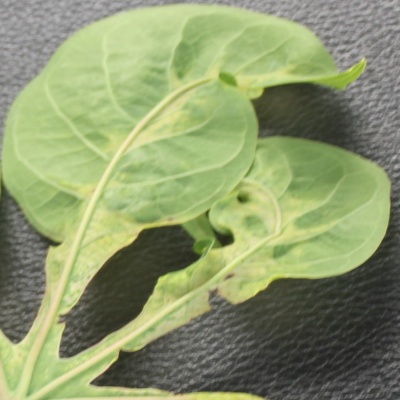
Crop: Cassava
Condition: mosaic